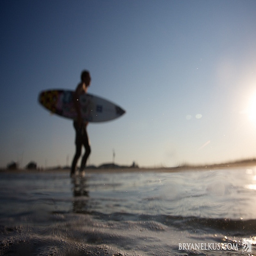
The surfer is carrying his surf board into the water.
this is a person holding a surfboard in the water
A surfer carries his surfboard through shallow water on the beach.
a person holding a surf board in the water
a surfer walking into the water with his surf board